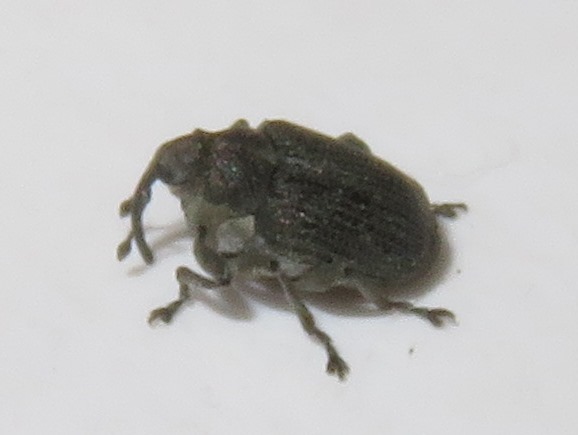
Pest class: Cabbage_seedpod_weevil